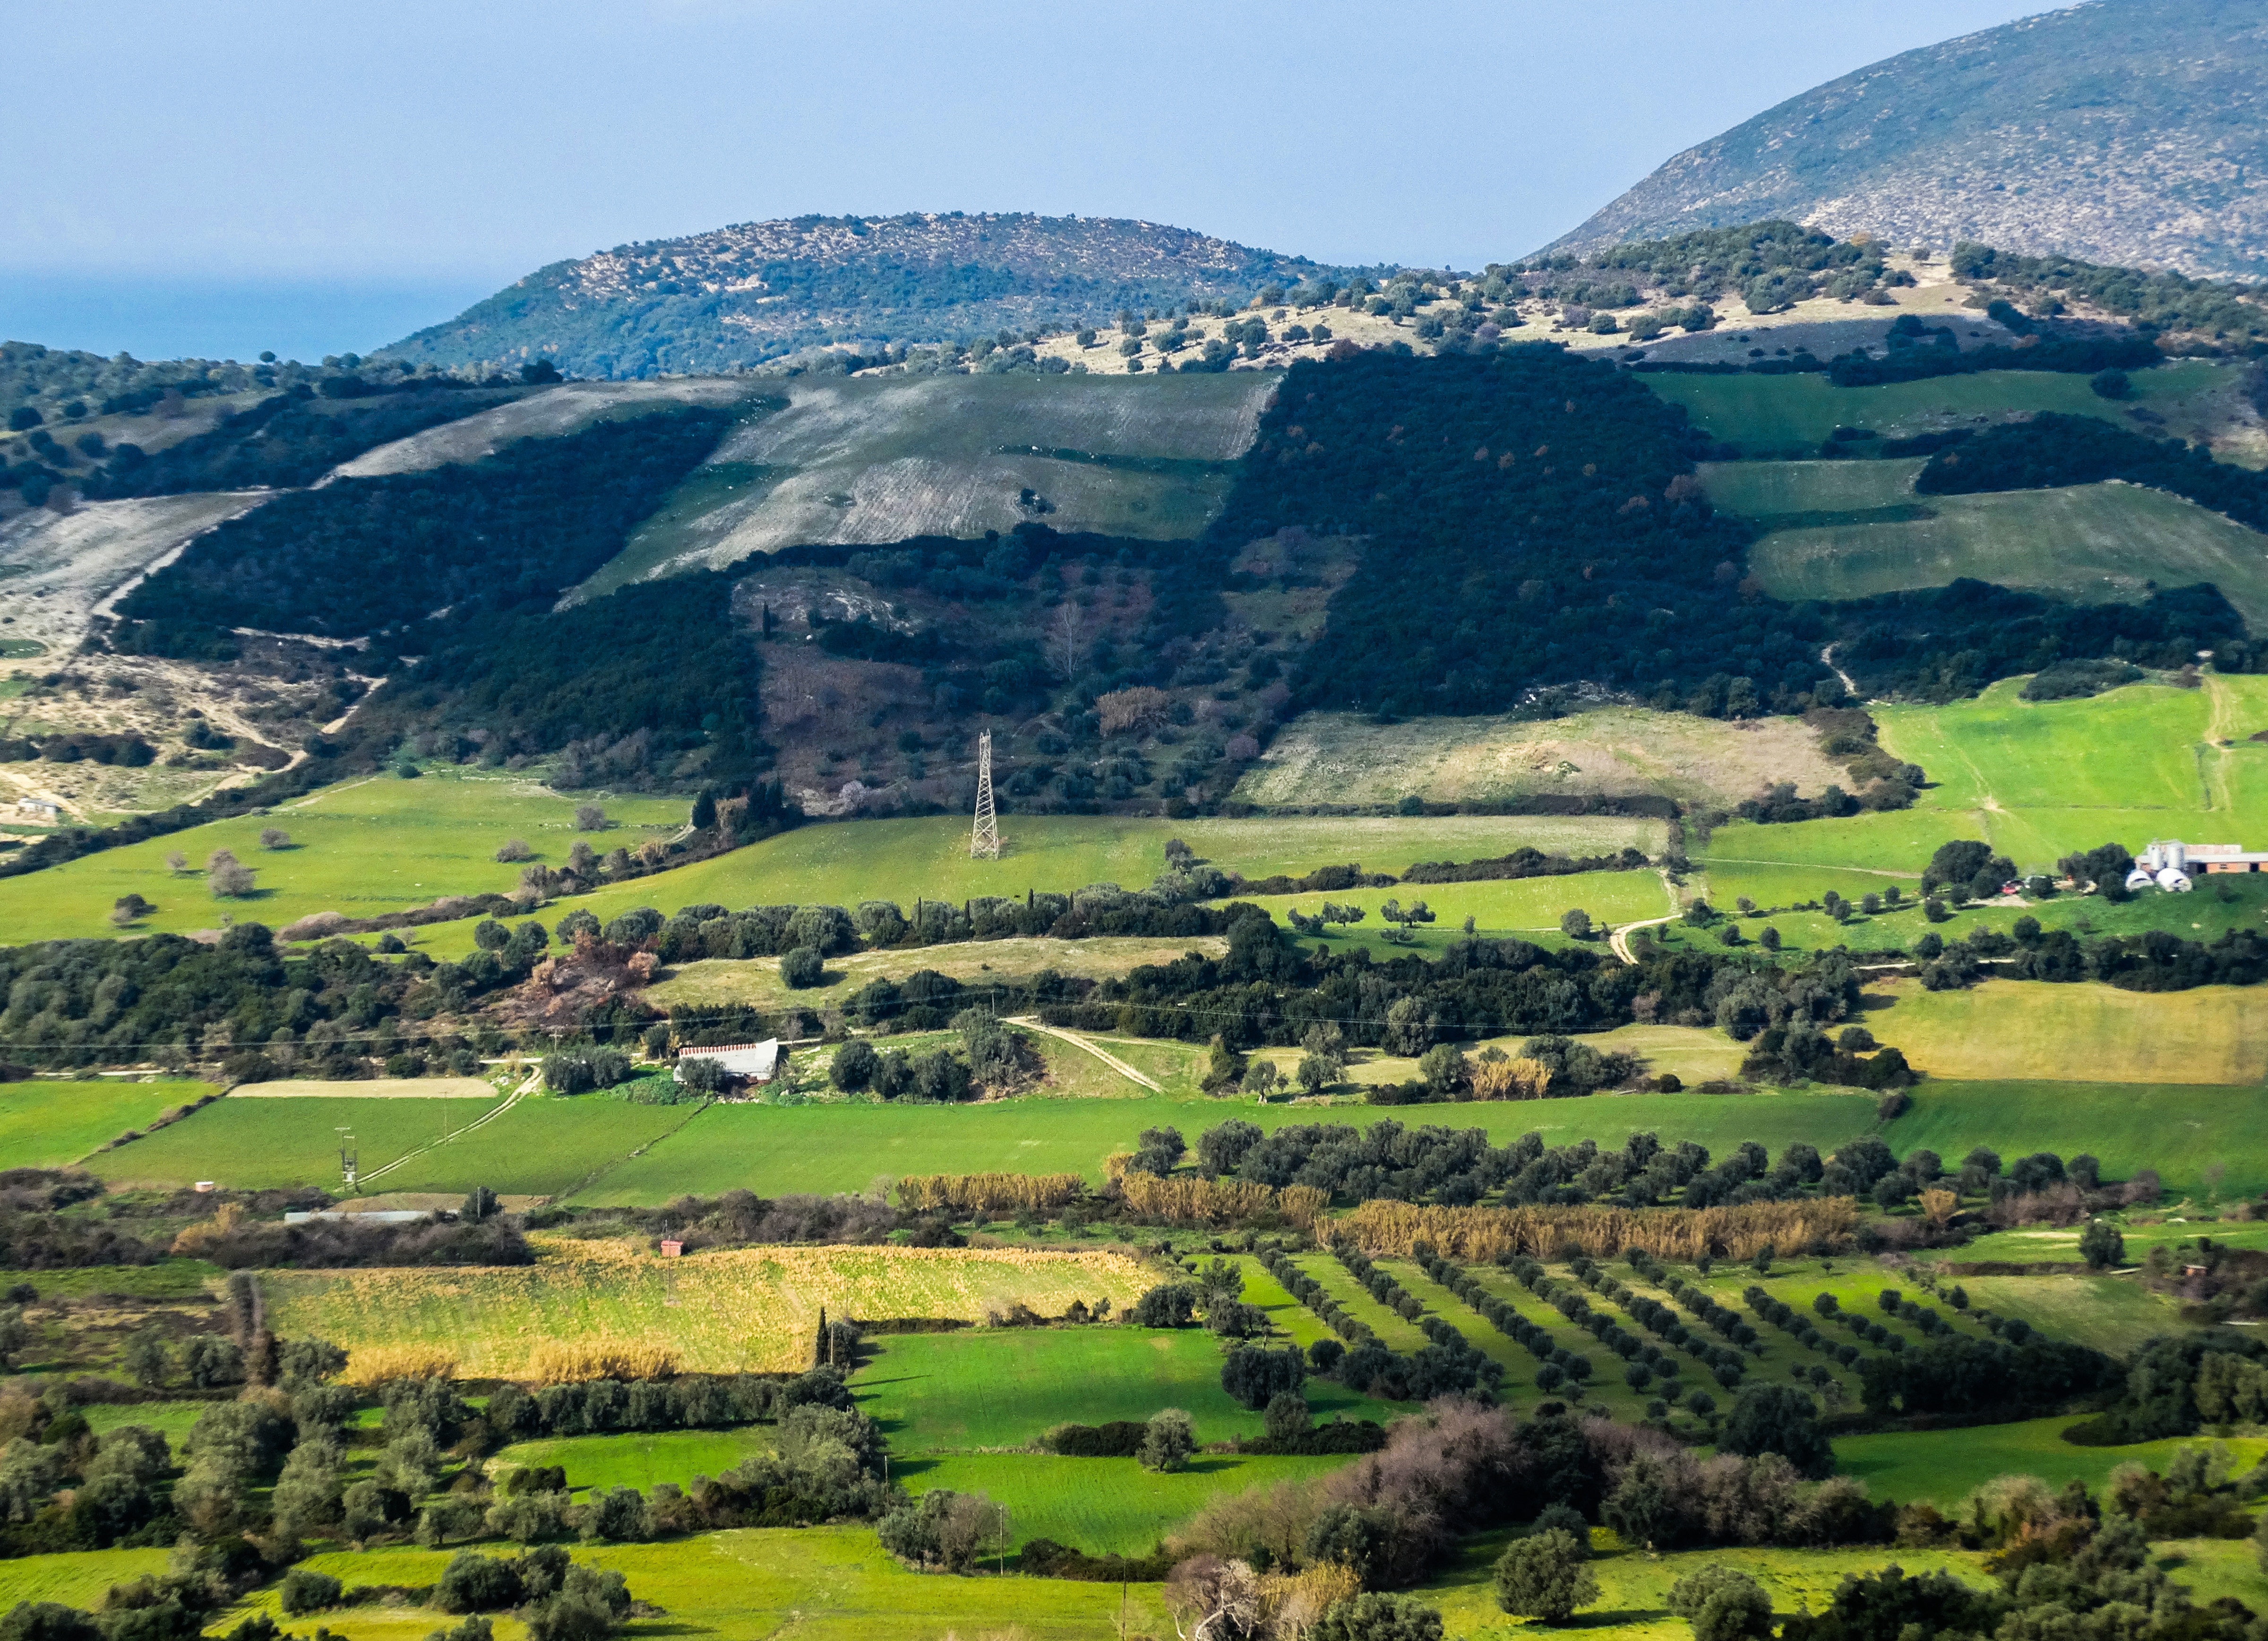
landscape, tree, nature, outdoor, mountain, sky, field, farm, meadow, hill, adventure, valley, mountain range, panorama, village, pasture, agriculture, highland, plain, terrace, grassland, plateau, fell, rural area, landform, bird's eye view, aerial photography, geographical feature, mountainous landforms